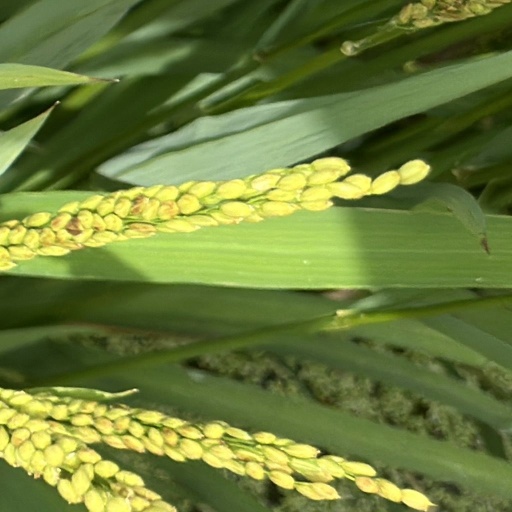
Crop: rice